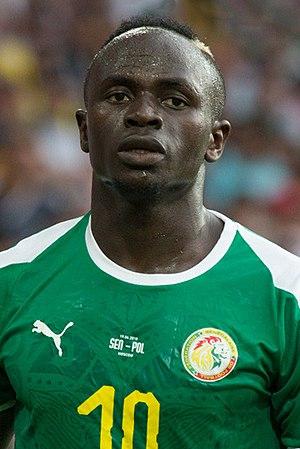
Sadio Mané, né le 10 avril 1992 à Sédhiou au Sénégal, est un footballeur international sénégalais qui évolue au poste d'ailier ou d'attaquant au Liverpool FC.